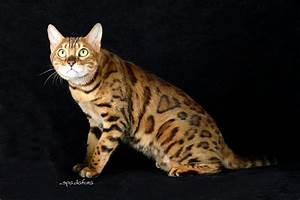
Label: gatto